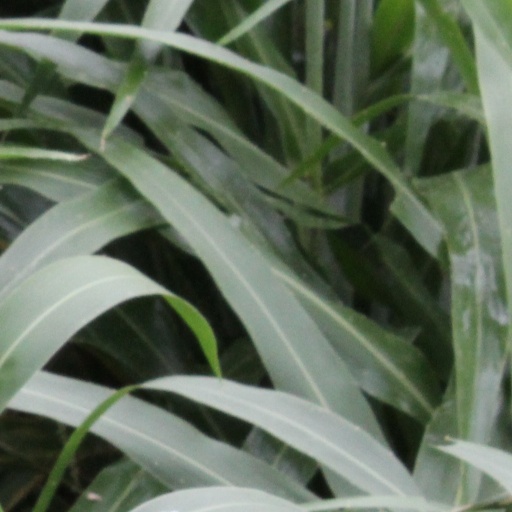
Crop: sorghum